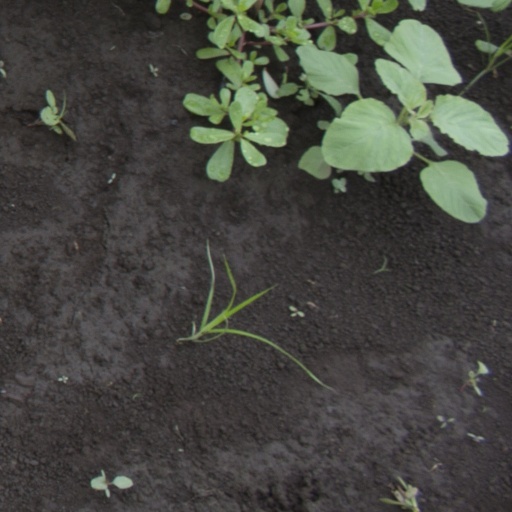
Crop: soybean